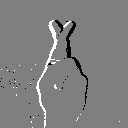
ASL letter: r